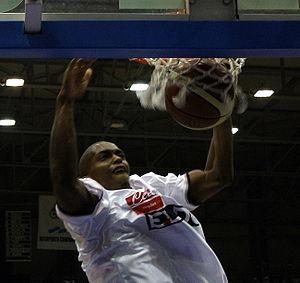
Larry O'Bannon, né le 15 août 1983, à Louisville, dans le Kentucky, est un joueur américain de basket-ball. Il évolue au poste d'arrière.